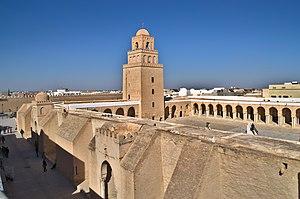
Monuments historiques de la ville de Kairouan de la Tunisie This file was uploaded with Commonist. CC BY SA-User:Dyolf77